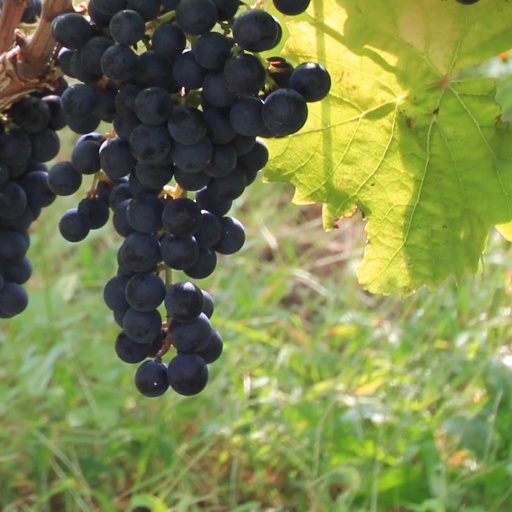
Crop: grape